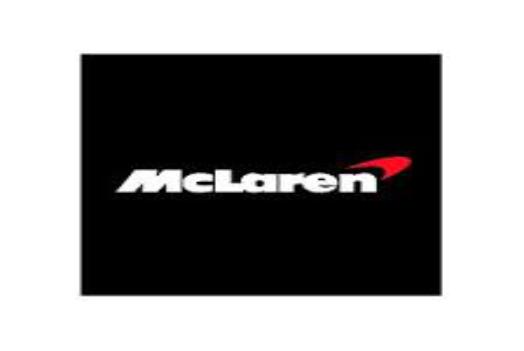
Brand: mclaren
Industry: Transportation